History of the Kingdom of Italy (1861–1946)

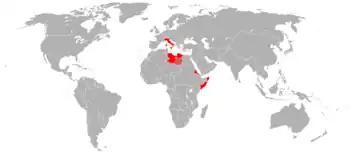
Italy and its colonial possessions at the time of the outbreak of WWI. The area between British Egypt and the firmly held Italian territories is the region of southern Cyrenaica which was under dispute of ownership between Italy and the UK, and was officially conquered by Italy in 1931

Politics were in turmoil. The expansion of the electorate from 3 million to 8.5 million voters in 1912 brought in many workers and peasants, with gains for the Socialist and Catholic forces. New interest groups became better organized, with local organizations and influential newspapers, such as the Catholics, the nationalists, the farmers and the sugar growers. Giolitti lost his once-powerful hold on the press. During Giolitti's three-year absence, the Italian liberal establishment weakened with the rise of Italian nationalism. The nationalists were becoming a popular movement with popular leadership figures such as Enrico Corradini and the revolutionary Gabriele D'Annunzio. Nationalists began demanding the return of Italian-populated territories in Austria, demanded Croatian-populated Dalmatia, spoke of the need for Italy to expand territorially into Africa, particularly Libya. Giolitti negotiated with the nationalists demands and began planning an invasion of Ottoman Turkish-held Libya.